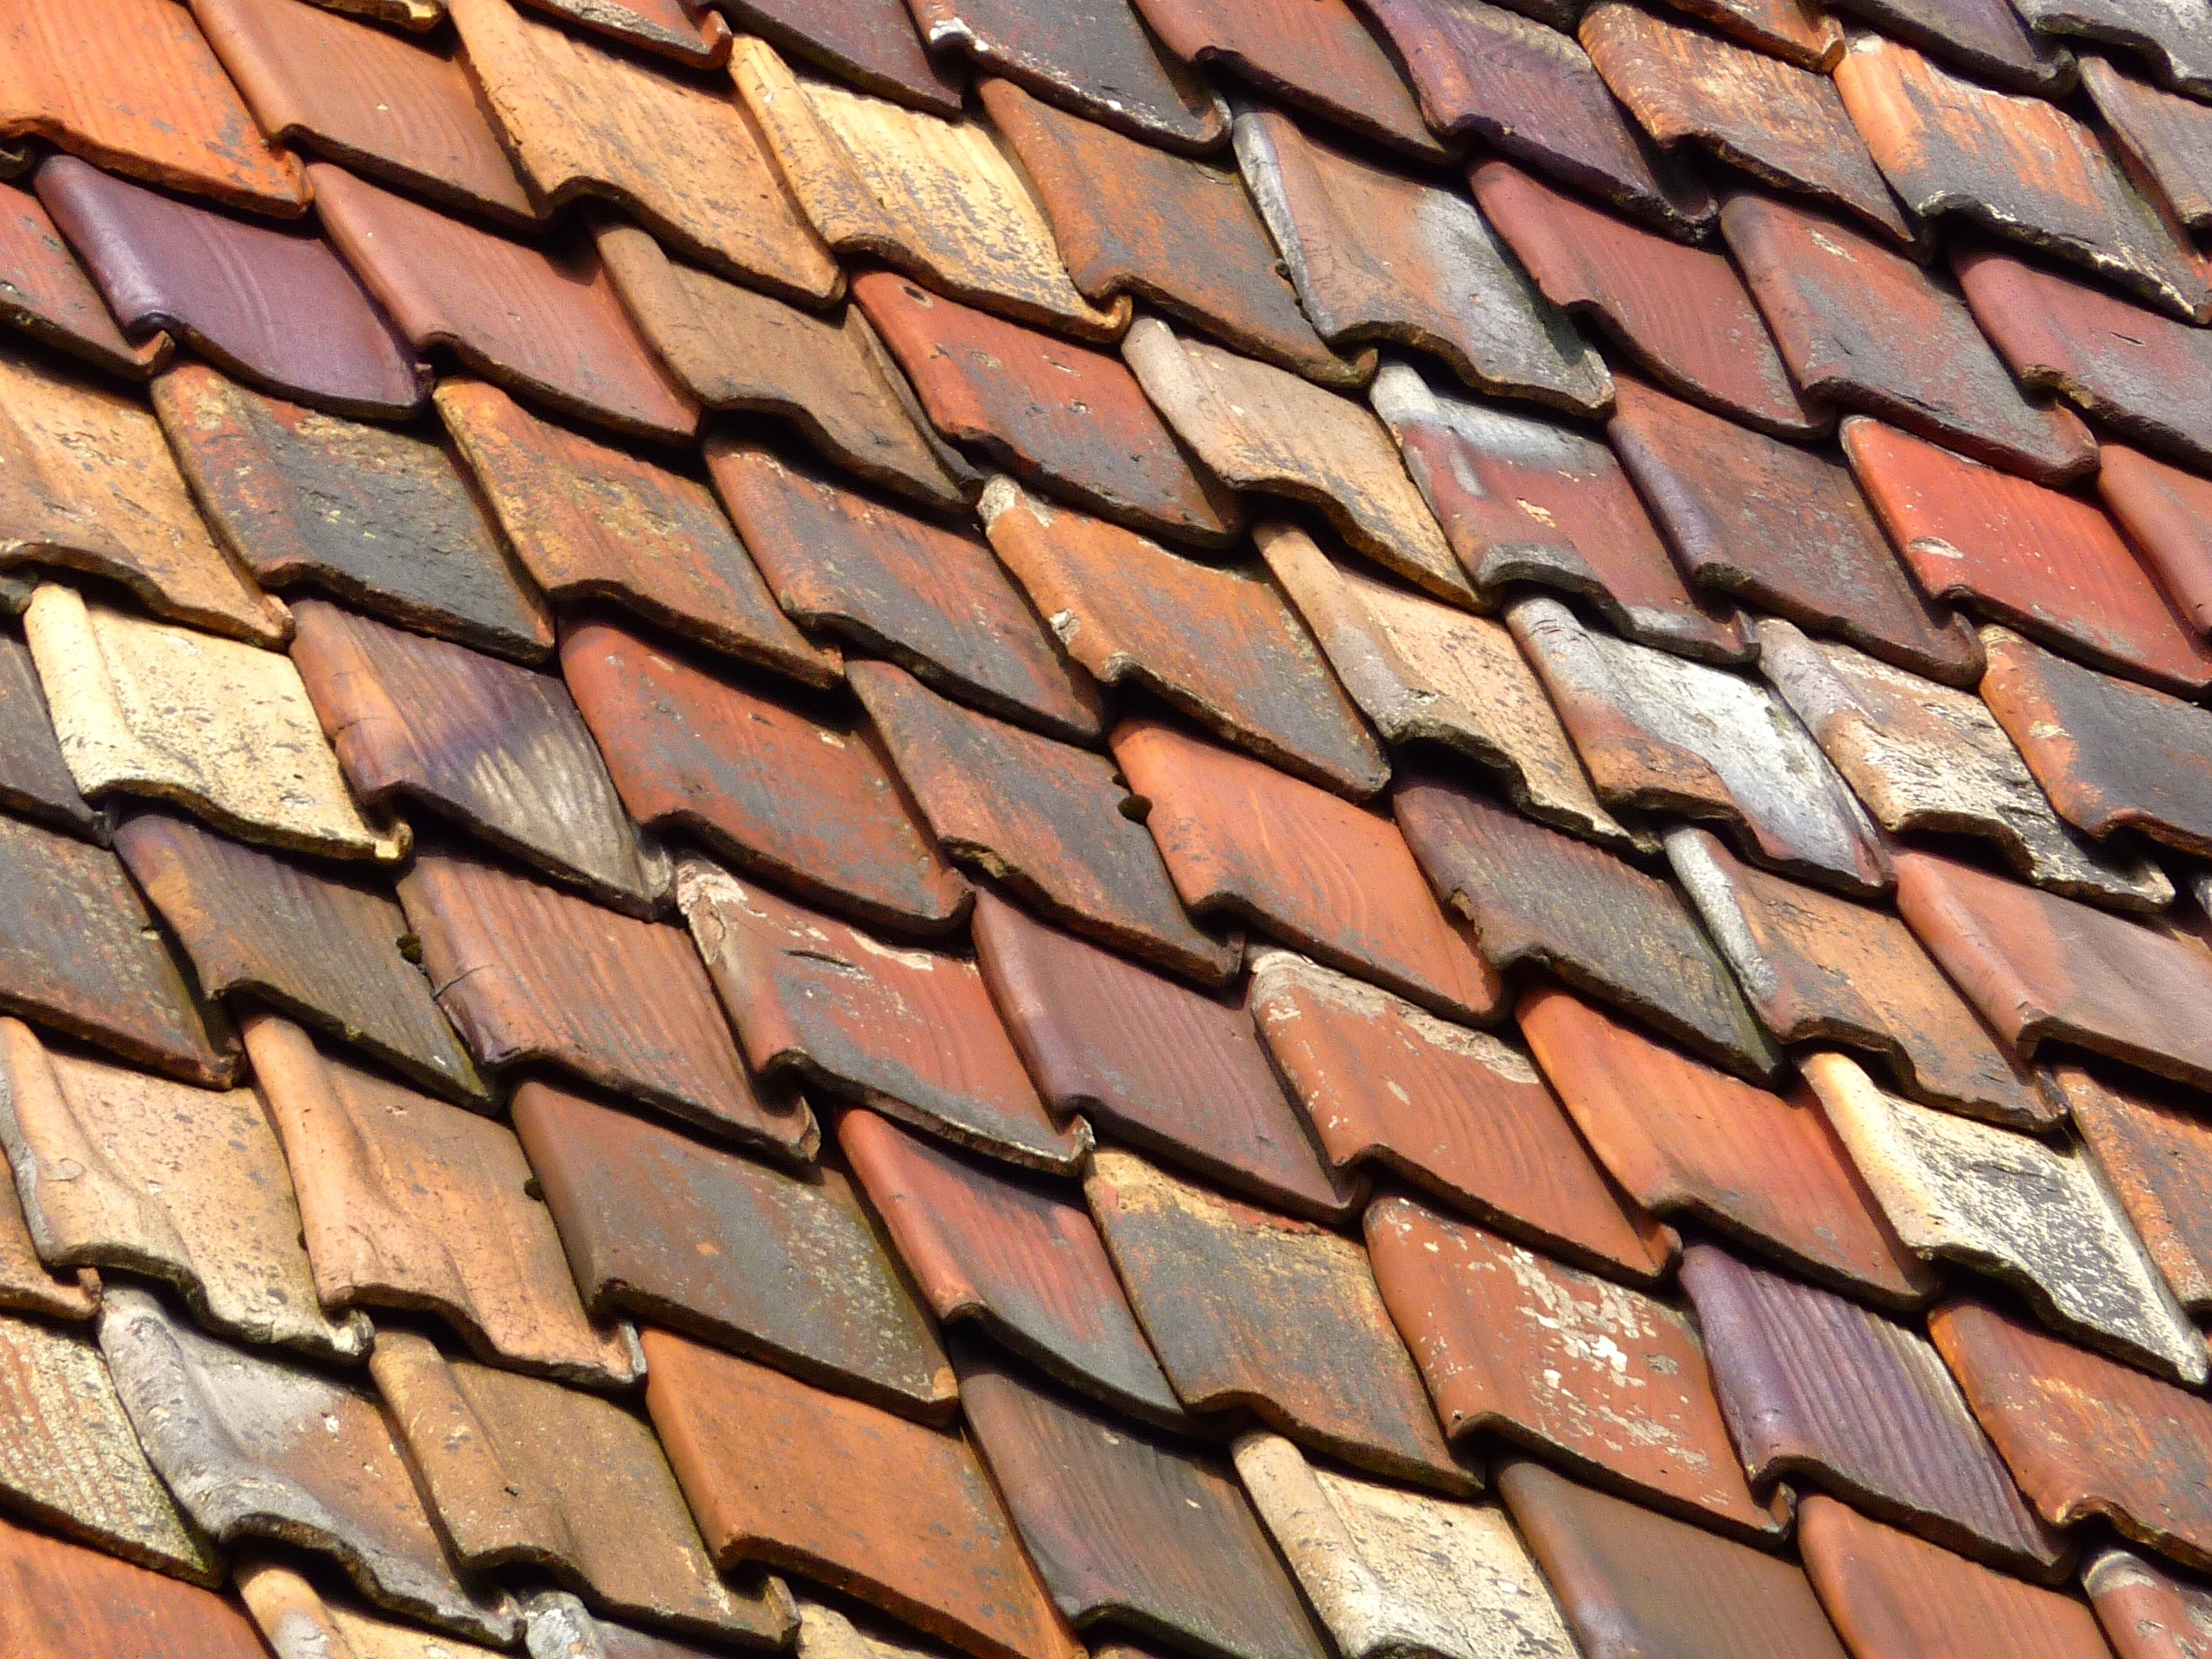
architecture, wood, antique, floor, roof, building, old, home, wall, color, tile, brick, material, art, hardwood, bricks, brickwork, historically, flooring